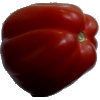
Label: tomato_heart